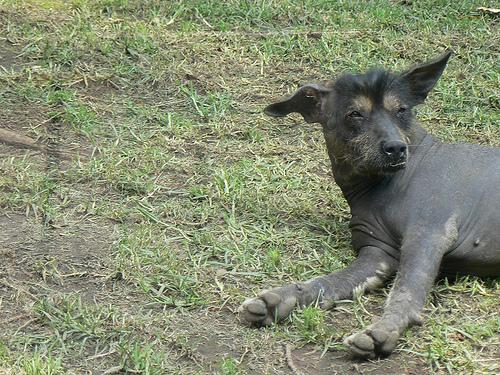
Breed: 220-n000069-Mexican_hairless